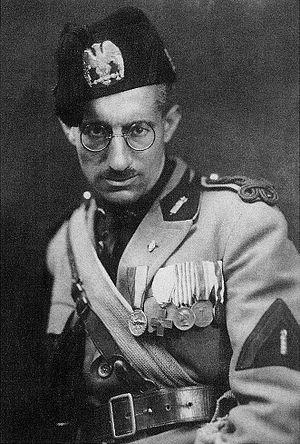
Michele Bianchi était un journaliste et un homme politique italien.